Patras

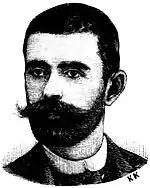
Kostis Palamas.

The city is the seat of the Greek Orthodox Metropolis of Patras. As in the rest of the country, the largest denomination is the Orthodox Church, which represents the majority of the population. There is also a sizeable community of Roman Catholics and an Anglican church, part of the Church of England's Diocese in Europe.